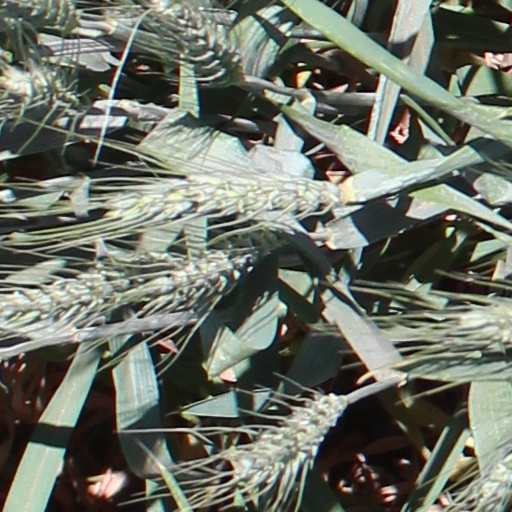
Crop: wheat